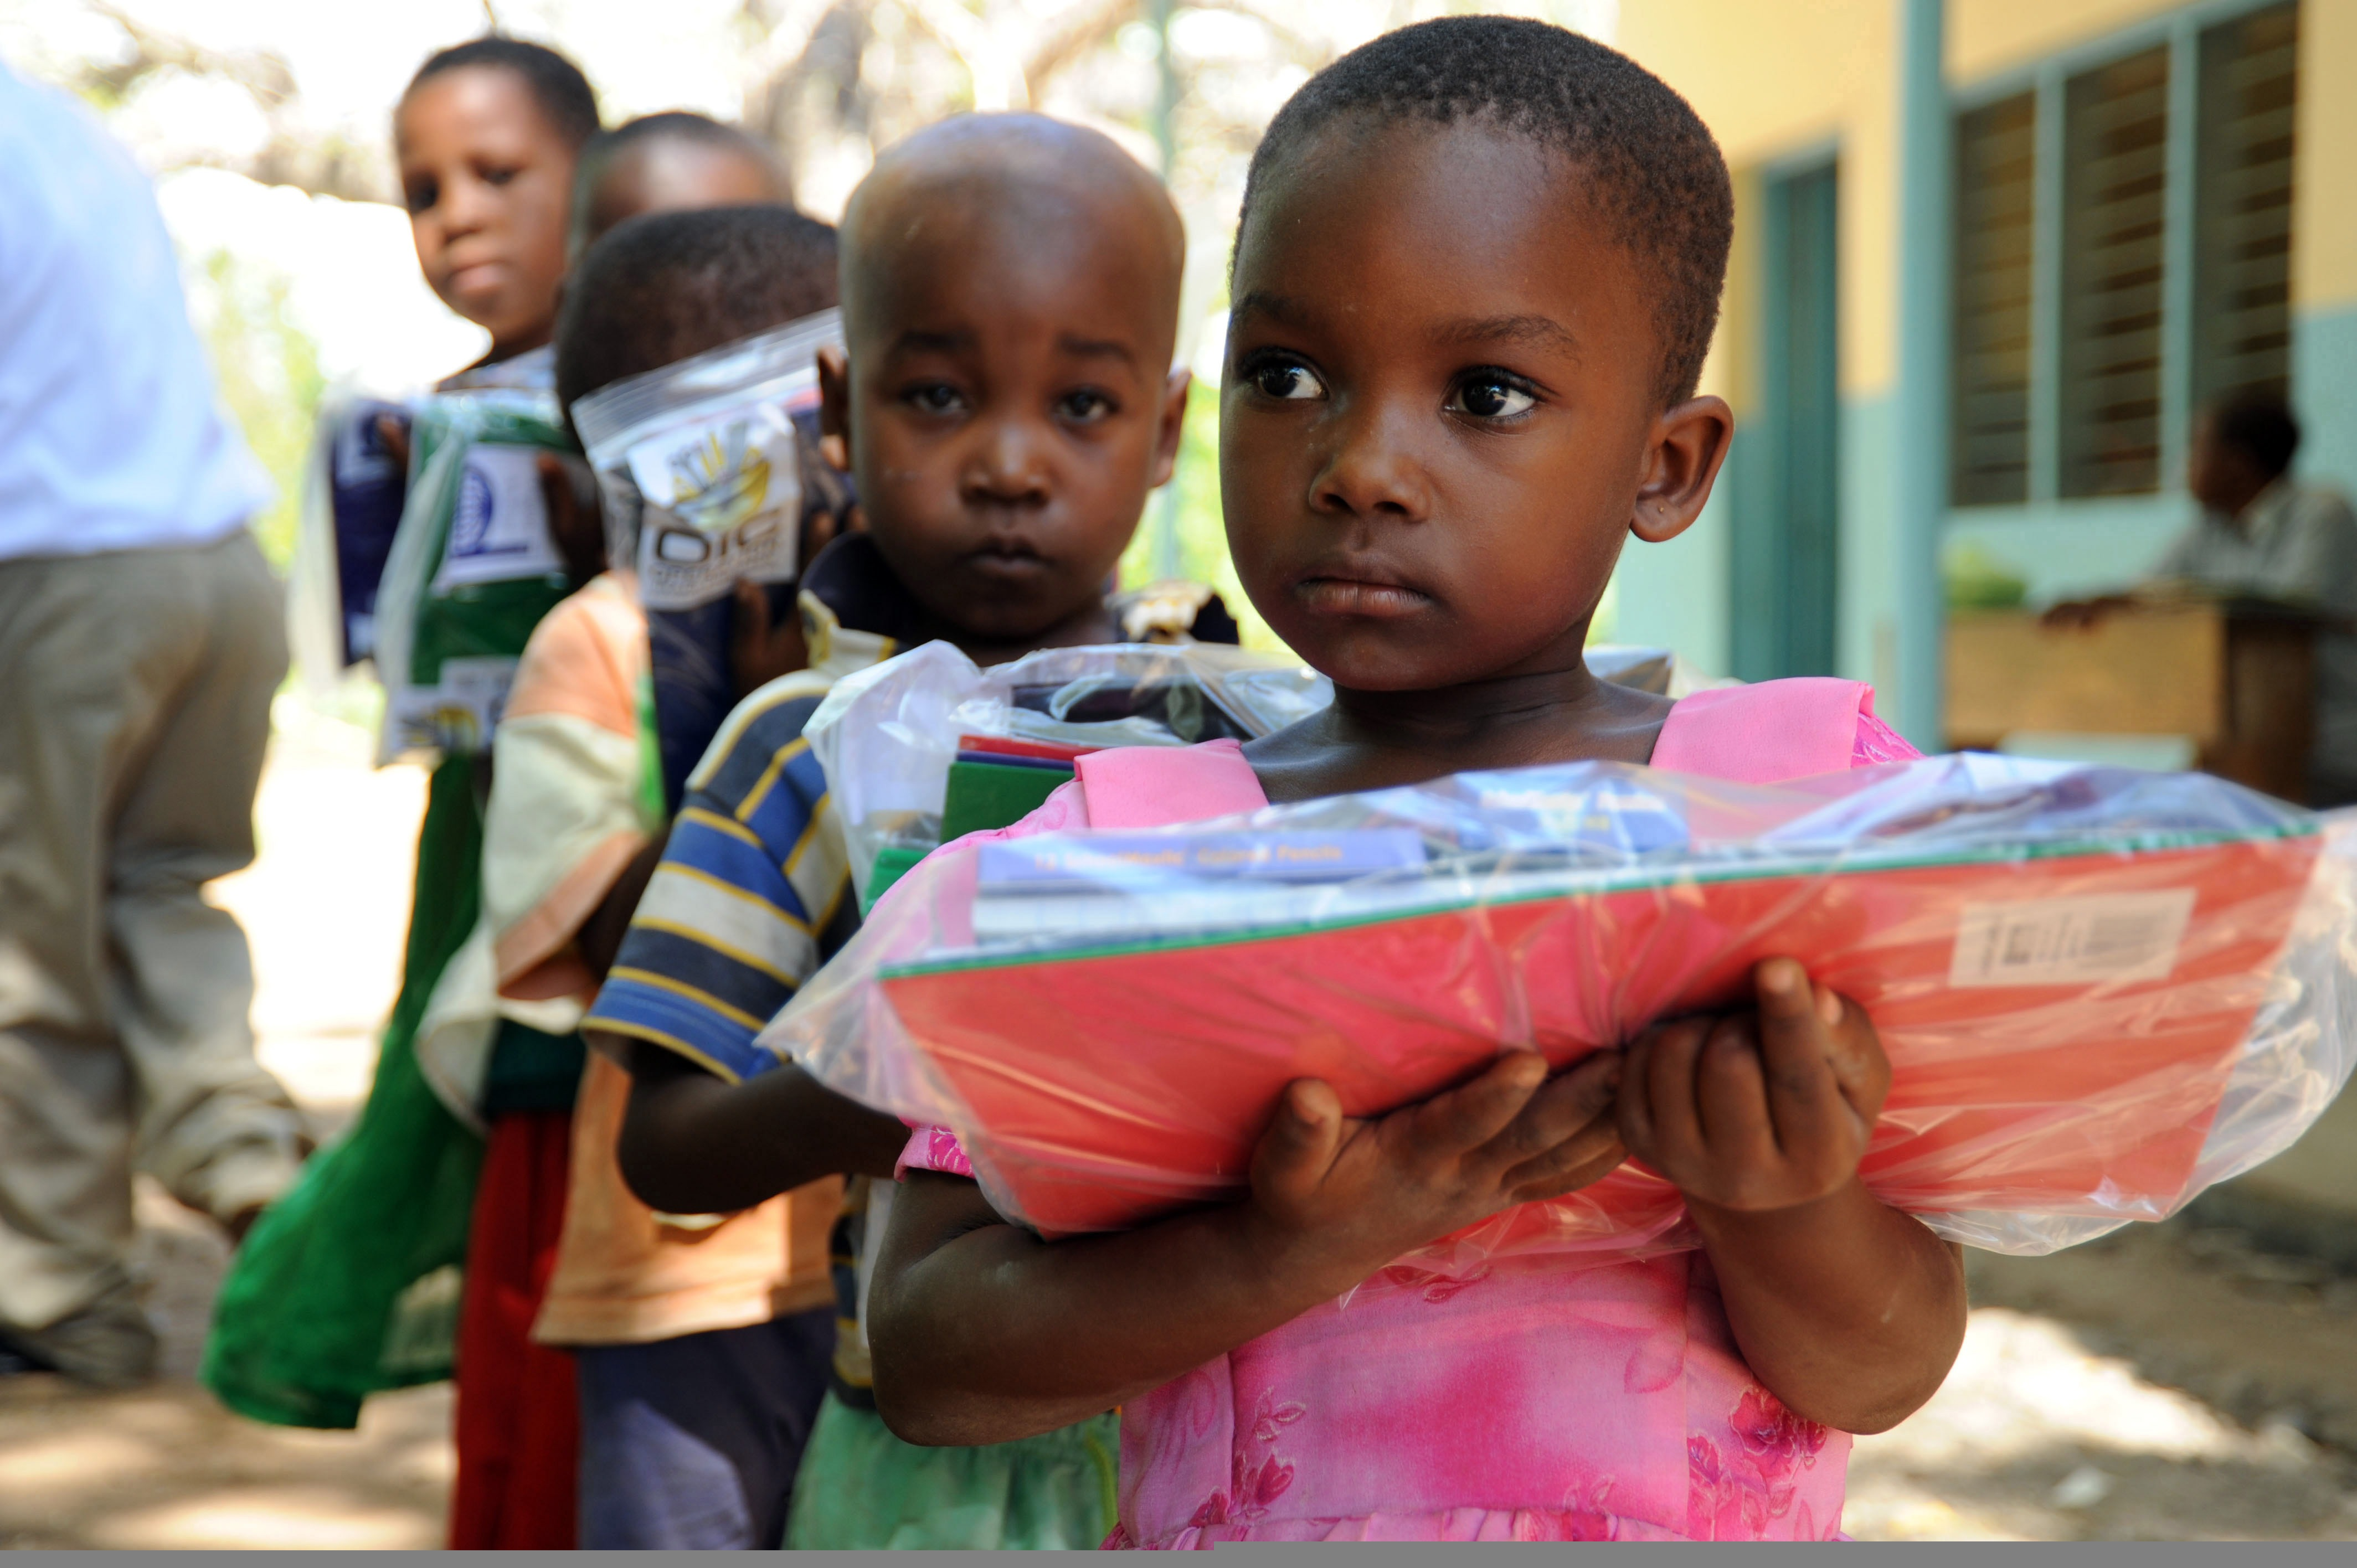
person, people, play, community, child, education, outside, children, boys, tanzania, tanga, care packets